Woollen, Molzan and Partners

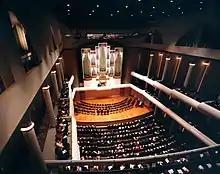

Another of the firm's notable performing-arts buildings was the Moody Music Center (1983–90) on the University of Alabama campus in Tuscaloosa. The firm also completed several historic preservation projects during the 1980s. Notable examples in Indianapolis include restorations of the Indiana Theatre, the main shed of Union Station, the Majestic Building, and Christ Church Cathedral.